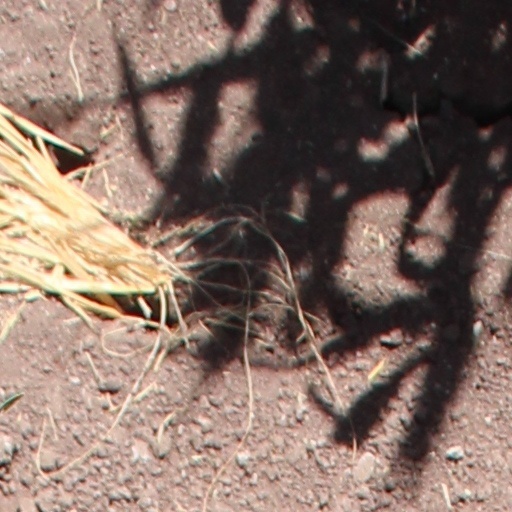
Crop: wheat